The Heartbroke Kid

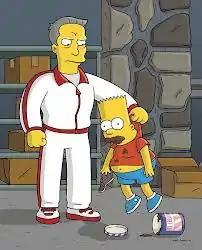
Promotional image

"The Heartbroke Kid" is the seventeenth episode of the sixteenth season of the American animated television series "The Simpsons". It was written by Ian Maxtone-Graham and directed by Steven Dean Moore. It first aired on the Fox network in the United States on May 1, 2005.